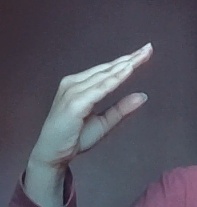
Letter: jeem